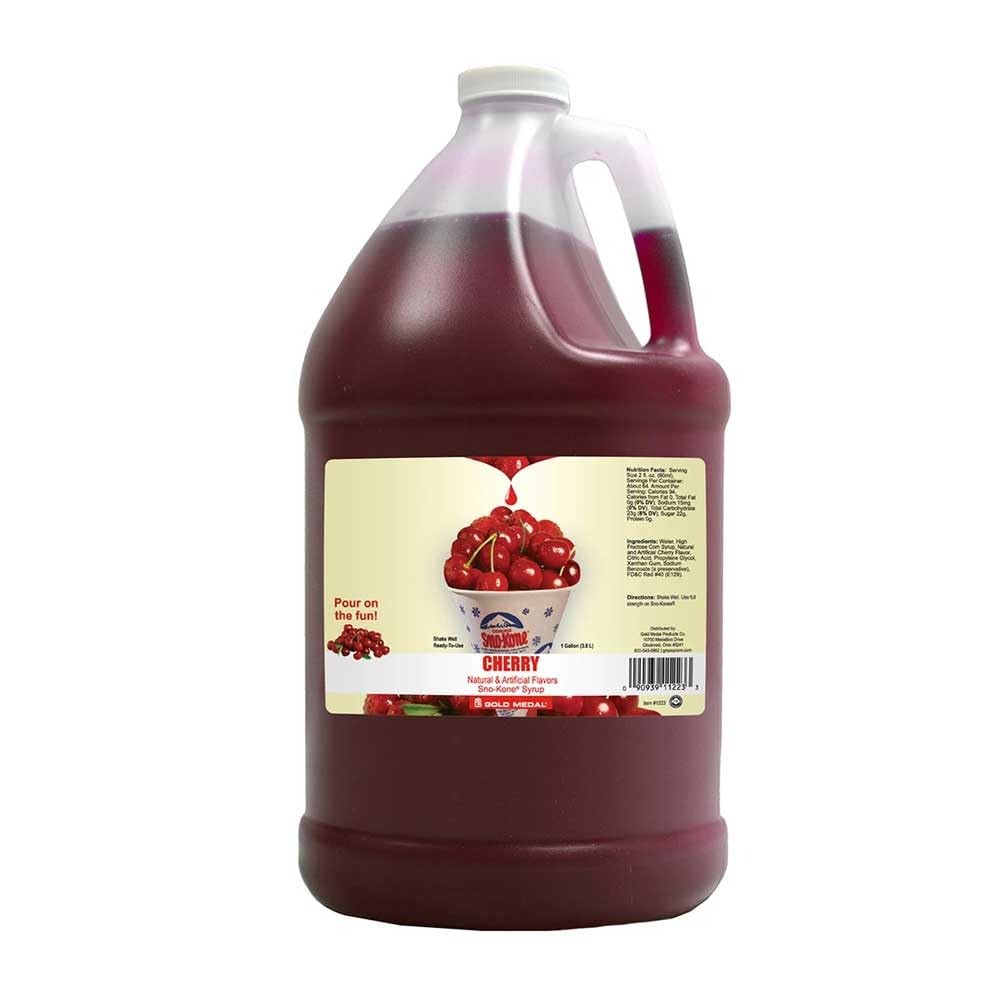
Item Name: Sno-Treat Flavors 1 gal. Cherry Snow Cone Syrup, Each
Value: 128.0
Unit: Fl Oz

Price: 30.83